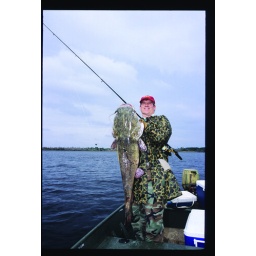
Randy Willard caught this blue catfish at Blewett Falls Lake. (Blewett Falls Lake, site 59 in Fishing North Carolina)